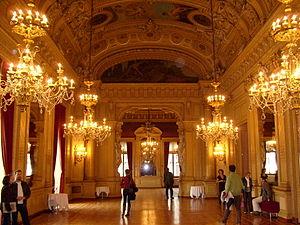
Le Grand Théâtre est le principal opéra de la ville de Genève.